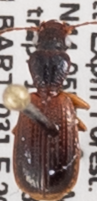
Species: Cymindis neglecta
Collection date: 2018-07-11
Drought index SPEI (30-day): -0.288
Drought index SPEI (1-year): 0.048
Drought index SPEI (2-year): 0.39